Kaiserslautern Town Hall

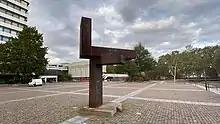
The Balance Sculpture

The building has a plaza with a bronze-steel sculpture called "Balance." Also near the plaza are the ruins of Emperor Barbarossa's castle. Local skateboarders are seen near the plaza during the late hours of the day. On the top floor there is a restaurant and bar named twenty-one. The restaurant offers panoramic views of the city as far as the Palatinate Forest. Also seen are many of the landmarks of the city, such as the Fritz-Walter-Stadium and the several massive cathedrals dotted around Downtown Kaiserslautern. Very near city hall also is the K-Town Mall. Near the building, all the city buses meet at the station near the town, unusual because most towns in Germany have their main bus station near their train station.